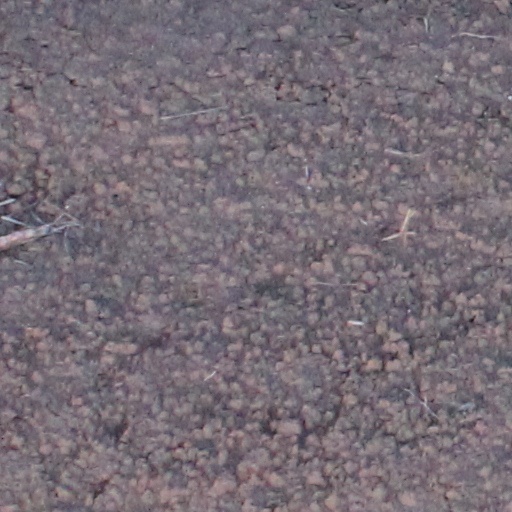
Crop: wheat